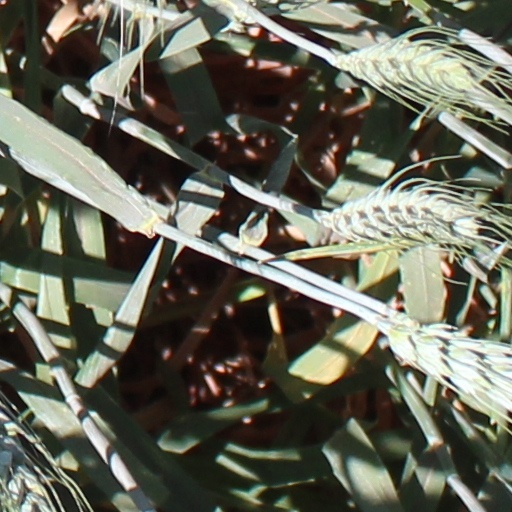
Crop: wheat